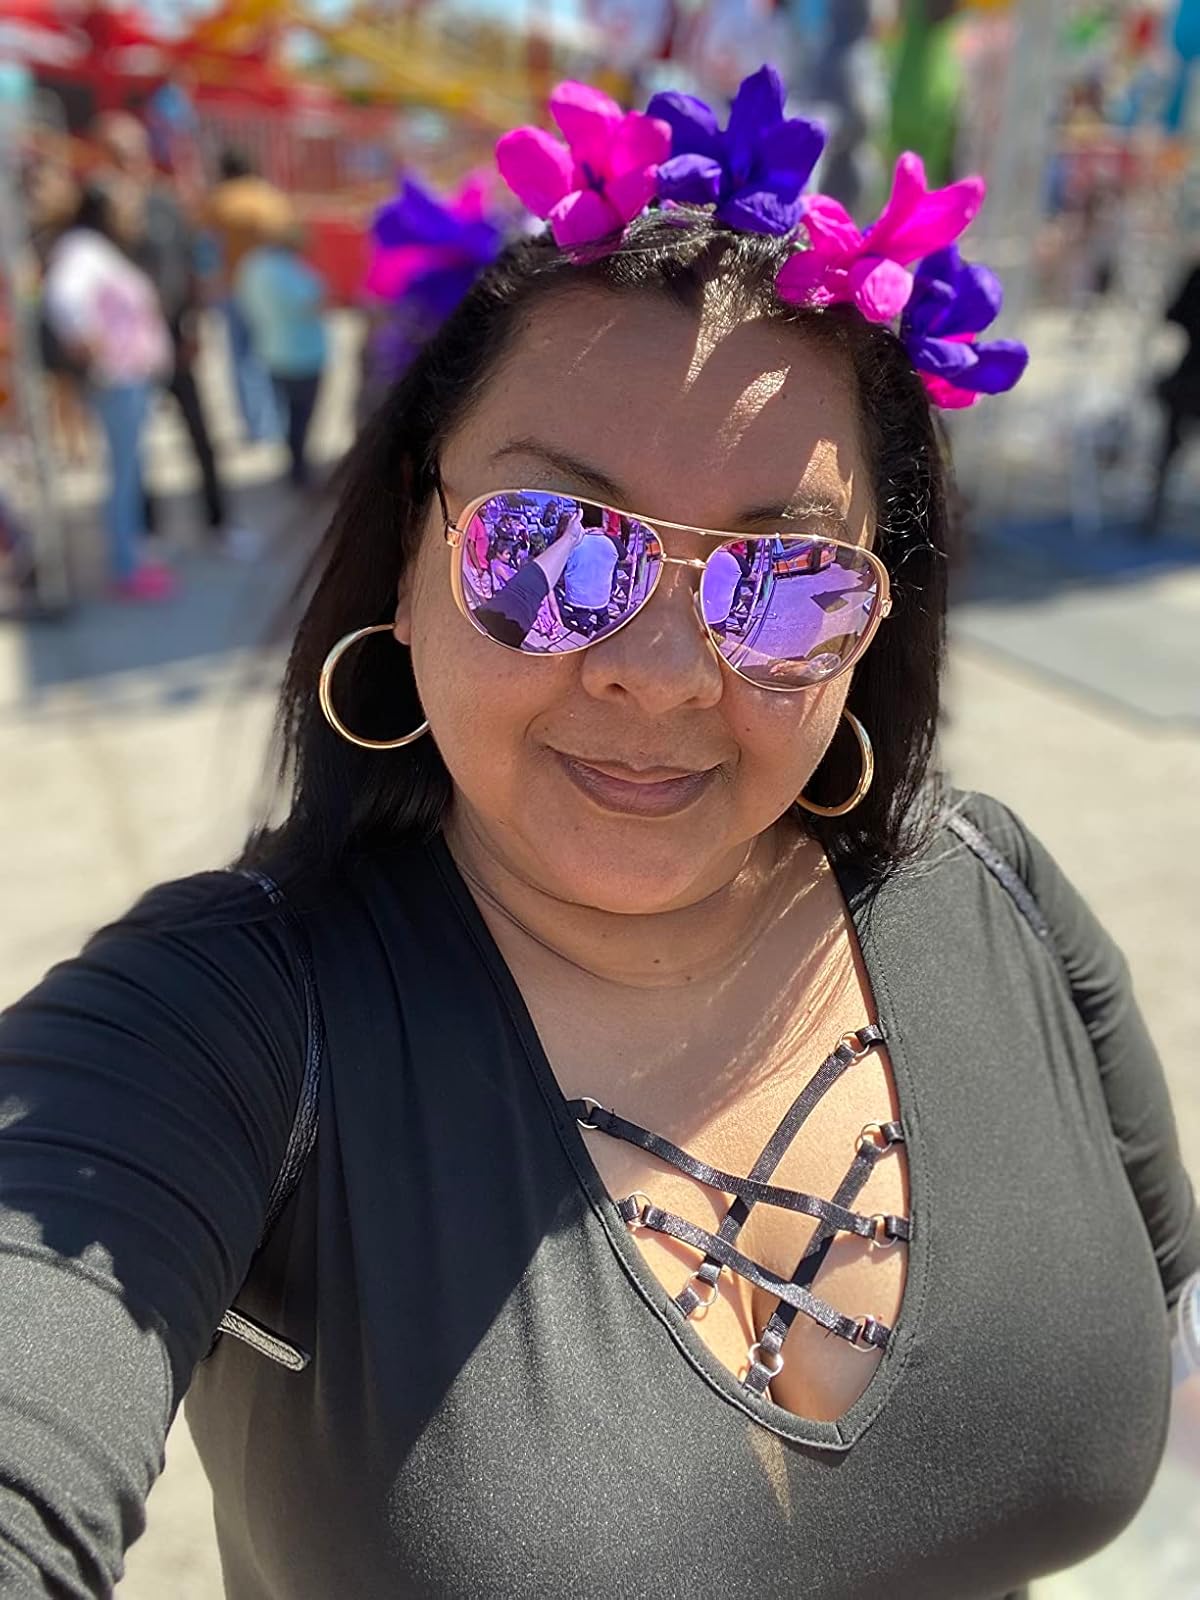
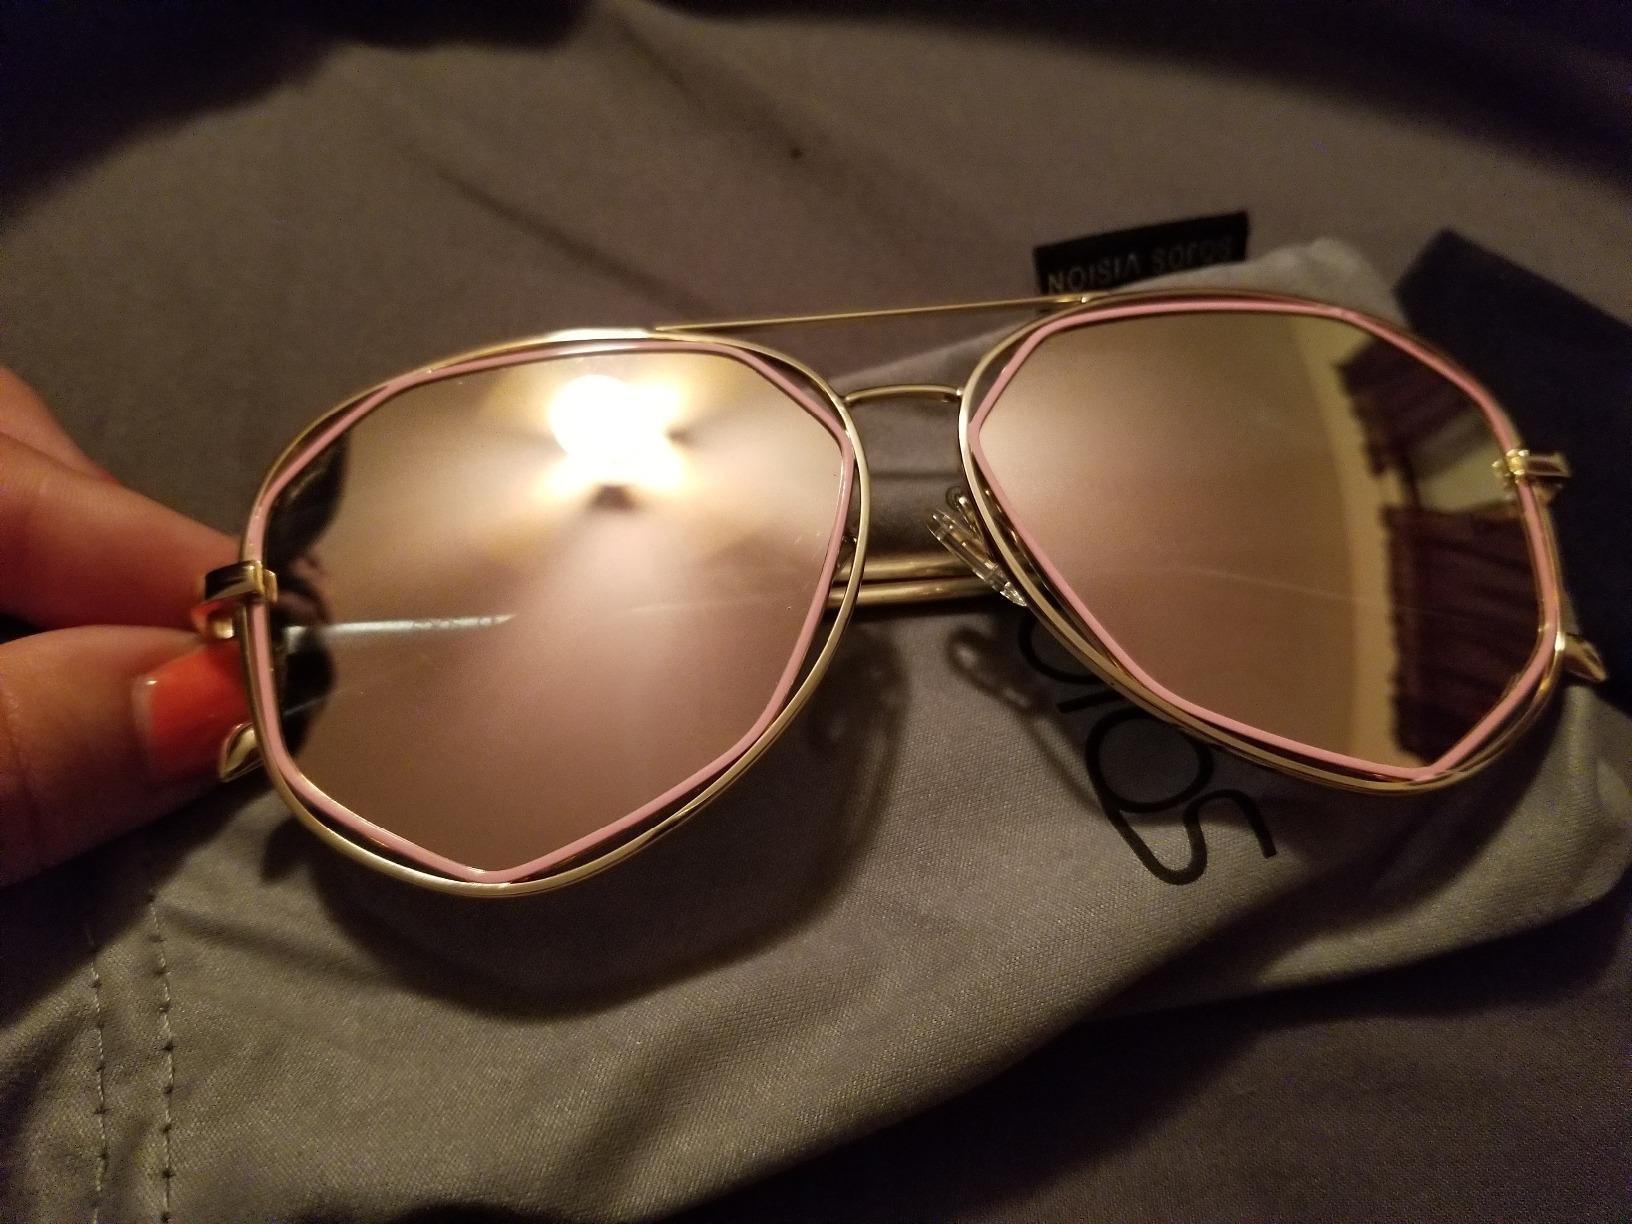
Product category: accessories_sunglasses
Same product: no